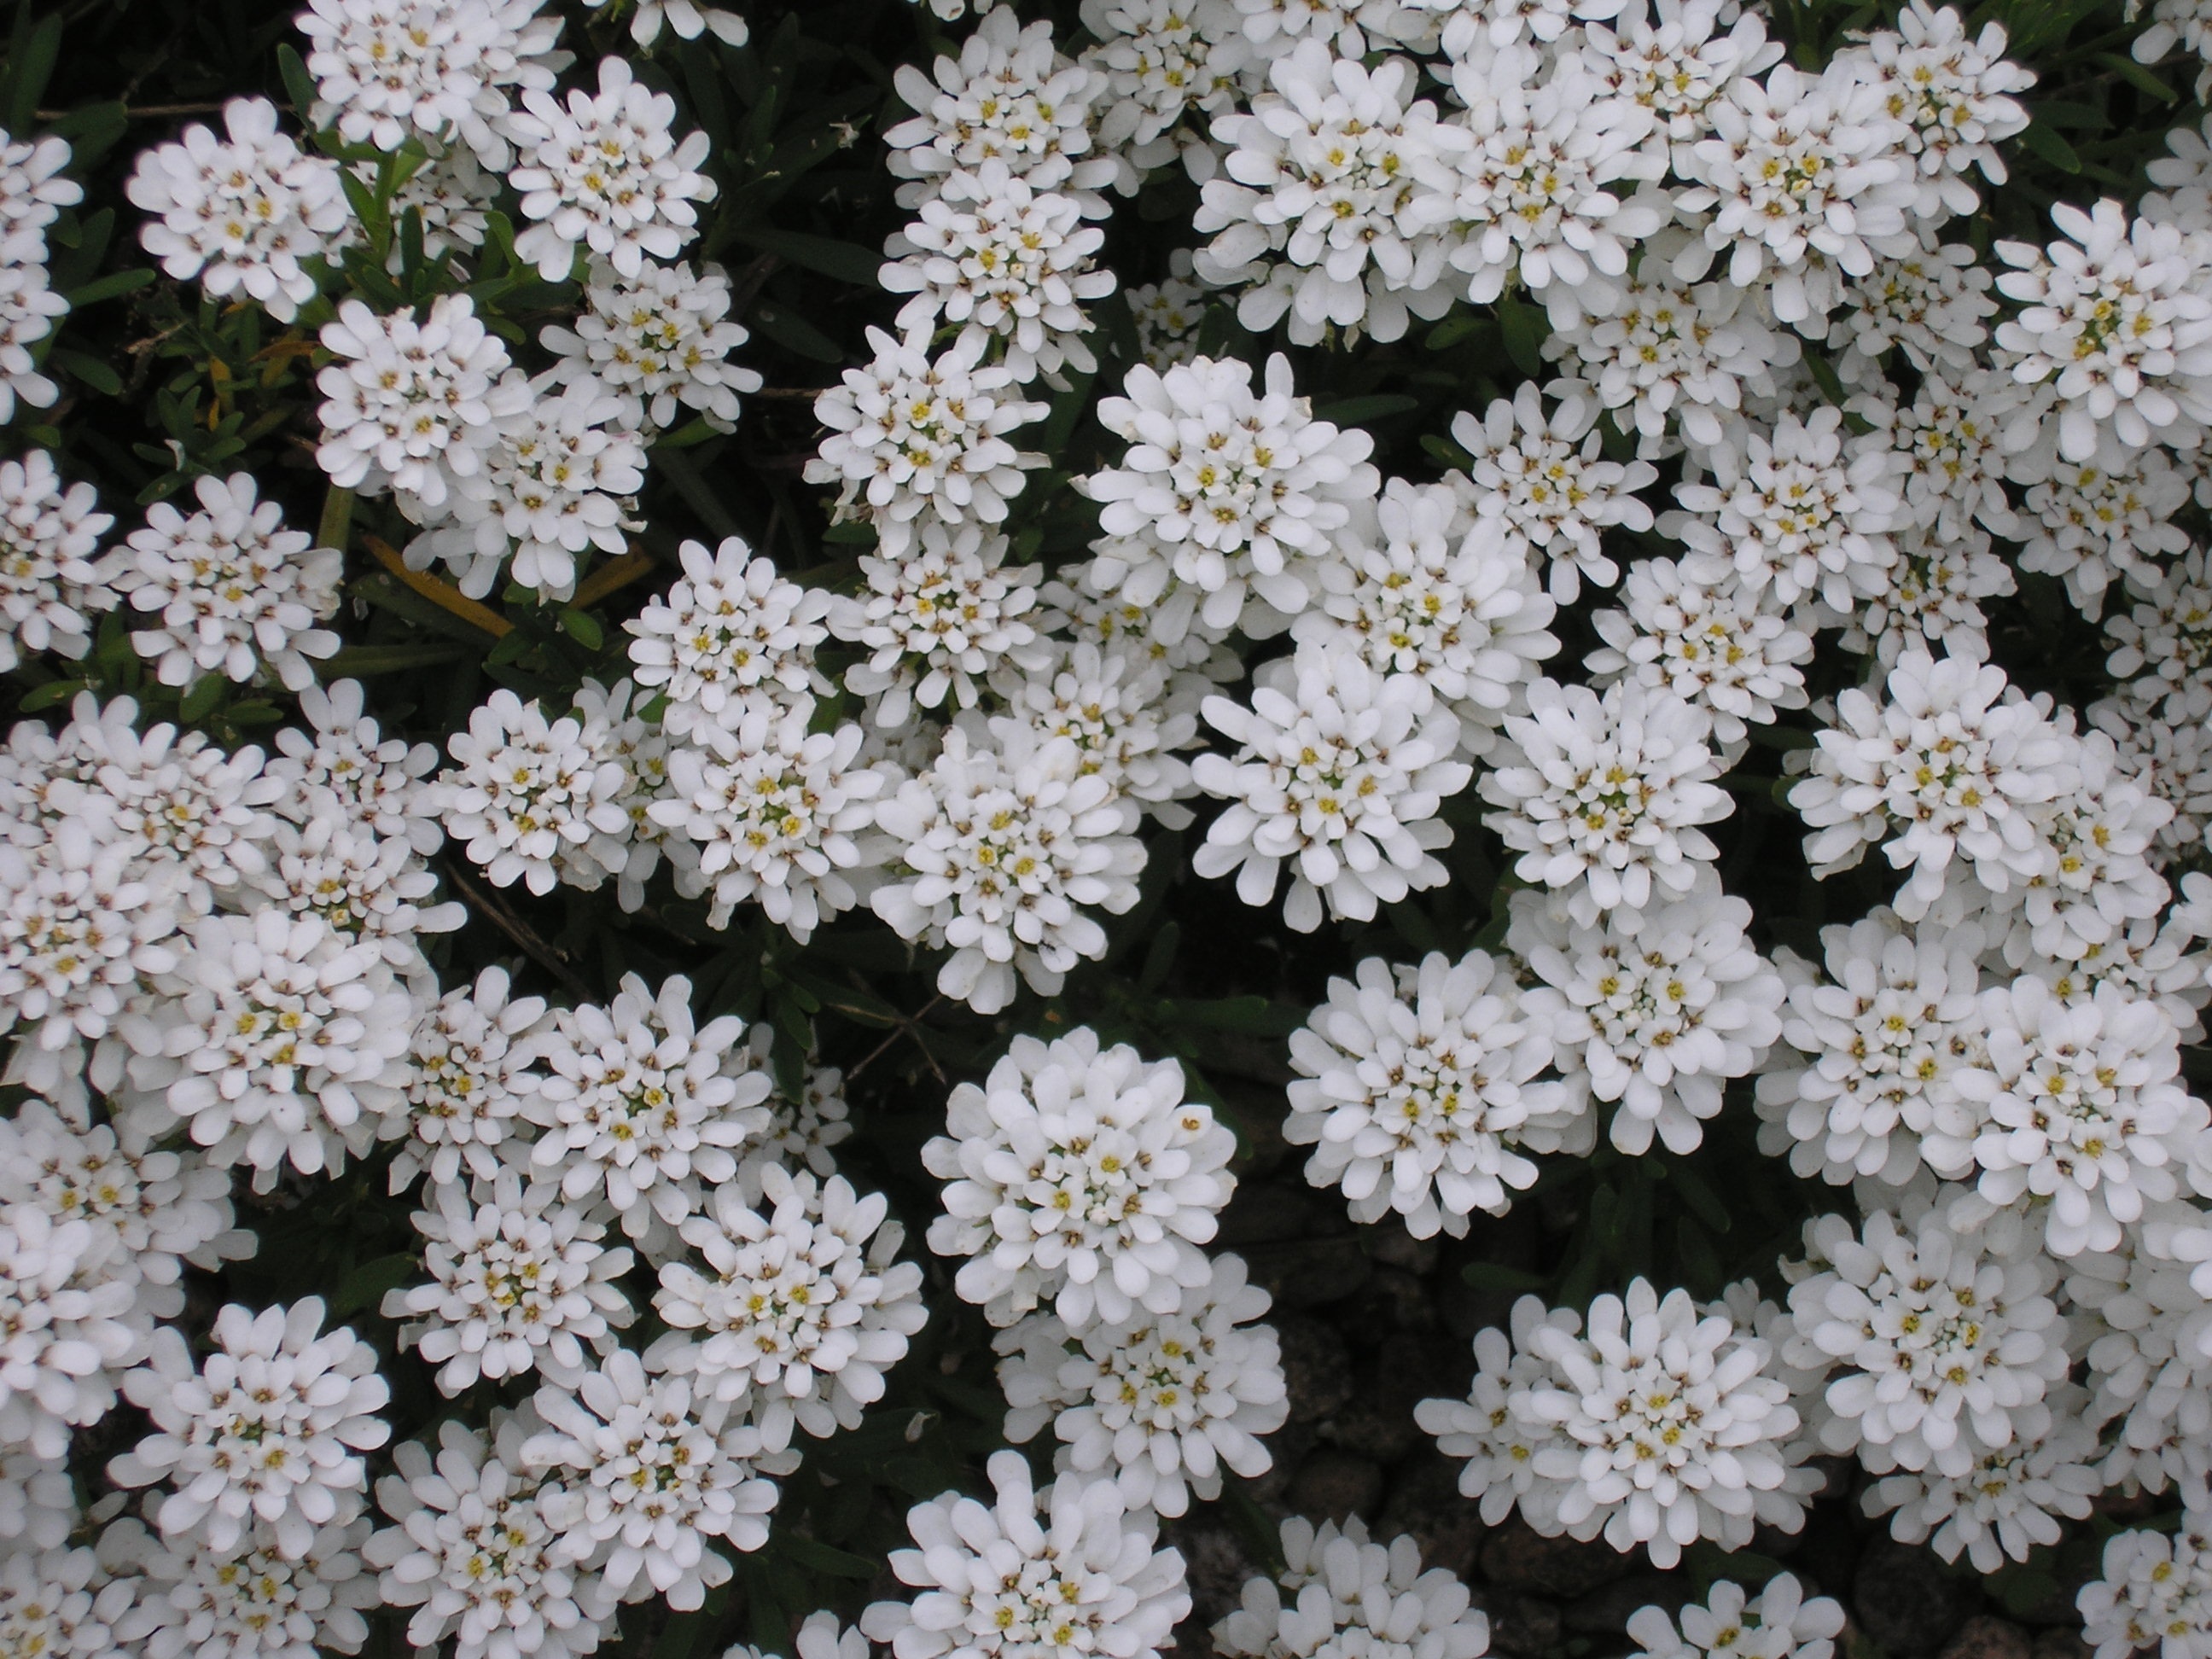
nature, plant, flower, garden, flowers, shrub, aster, candytuft, yarrow, white flowers, flowering plant, daisy family, land plant, marguerite daisy, tanacetum parthenium, chrysanths, evergreen candytuft, alyssum